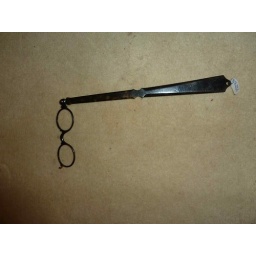
Bought in Russia in 1972.In white satin box with bills, one for lorgnette one for fan.